God Nisanov

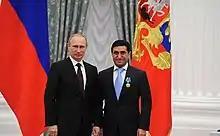
God Nisanov received the Order of Friendship in 2014

In the spring of 2019, Kievskaya Ploshchad opened the "" near the Belorusskaya metro station.